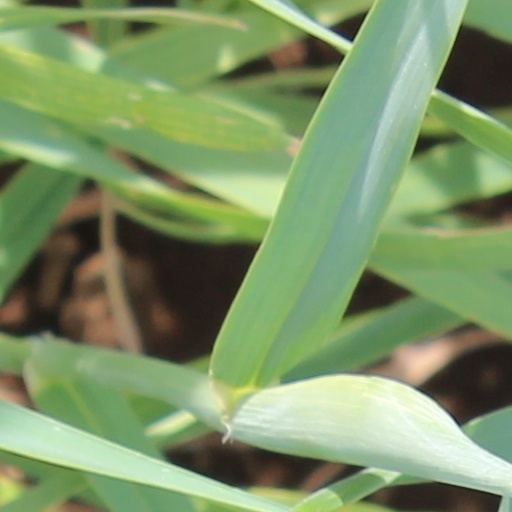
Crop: wheat